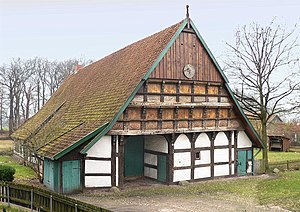
Saksergård
Saksergården
En saksergård er en dominerende gårdtype i Nordtyskland, syd for linjen Slien-Husum. Den er et typisk hallehus. Huset er en stor, bred bygning med port i gavlen ud mod gården. Gårdens indre huser både lade, stald og beboelsesrum. Loen ligger centralt. Ved siden af findes stald, mælkekammer, spisekammer og pigekammer. Ved husets bagside findes pissel og dørns. Gården er opført i bindingsværk. Saksergården stammer fra Nedersaksen.